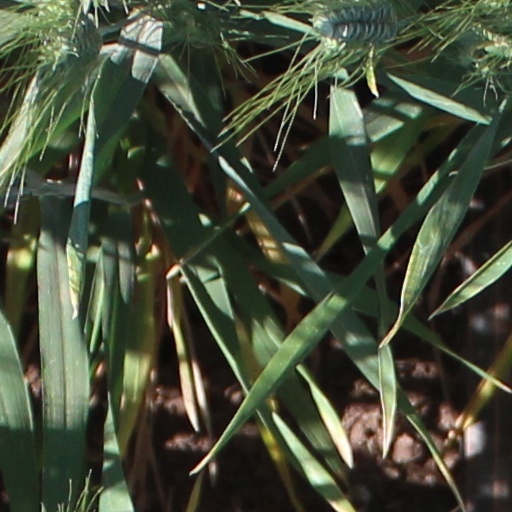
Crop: wheat